Pasporta Servo

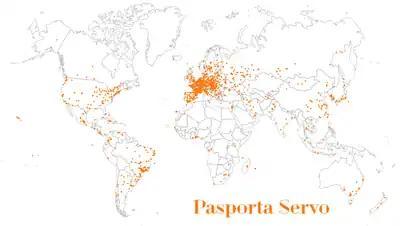
Cities in the world with Pasporta Servo hosts as of 2015

The Pasporta Servo is a hospitality exchange service available both online and in print that lists people in Esperanto culture who are willing to offer free homestays to speakers of Esperanto. It is maintained by the World Esperanto Youth Organization (TEJO). The platform is a gift economy; hosts are not allowed to charge for lodging. Guests using the service are encouraged to speak only Esperanto with their hosts.